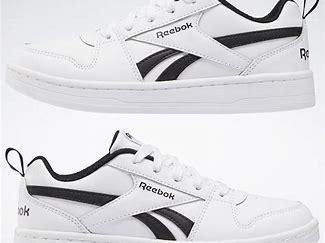
Brand: Reebok
Model: Royal Prime 2